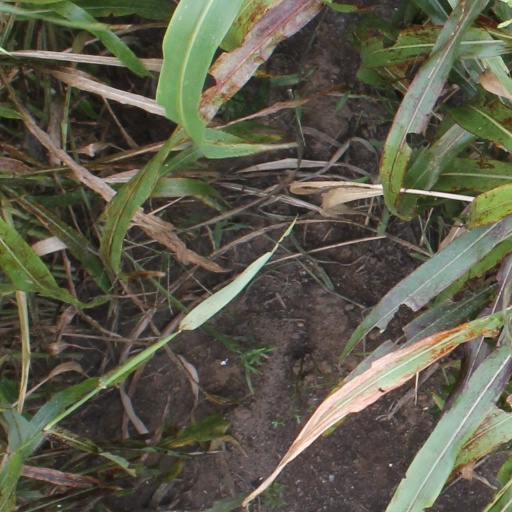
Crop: sorghum